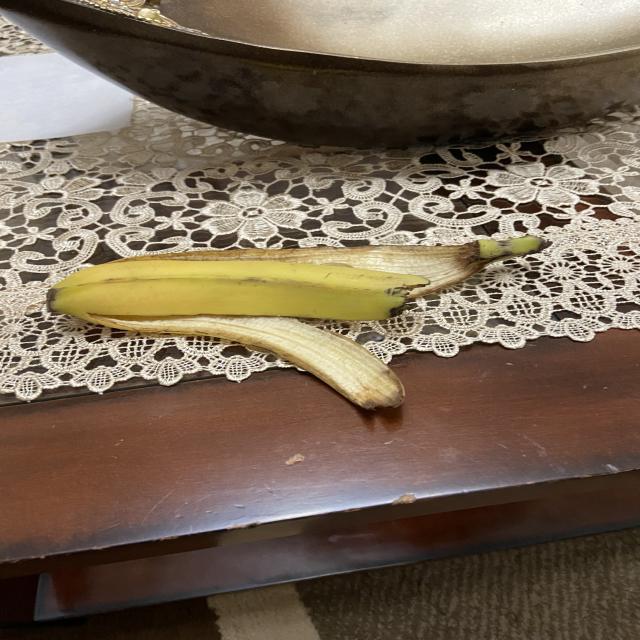
Label: bananas